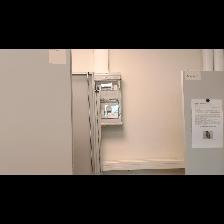
Label: NonHuman